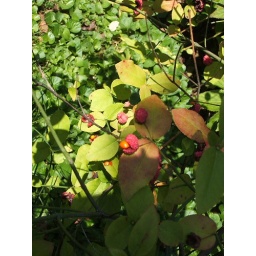
I can't remember the name of this plant; these orange and pink flowers come in fall